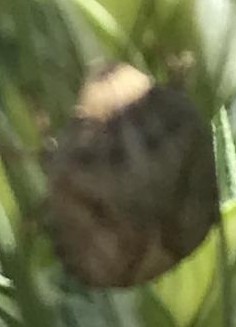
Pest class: occasional_pest